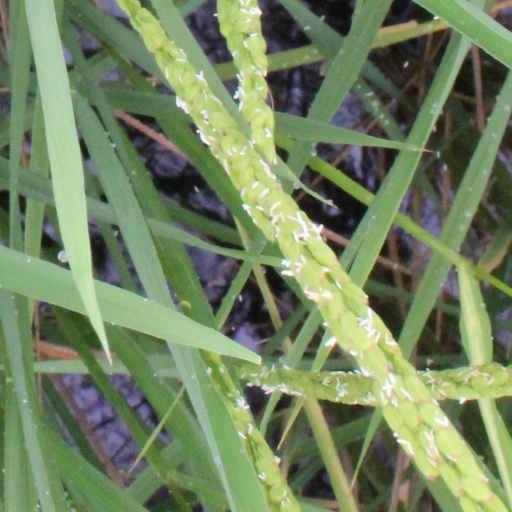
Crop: rice